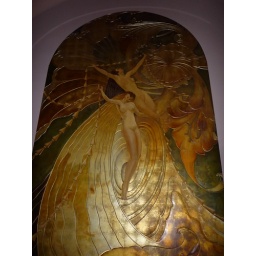
Erte-esque wall art in Biltmore's bar